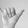
ASL letter: Y